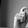
ASL letter: X